Georg Mayr

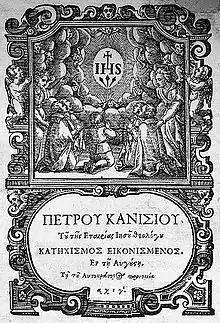
Title page (Augsburg 1613) of Mayr's Greek translation of the catechism of Canisius.

Georg Mayr (Latin Georgius Marius) (1564–1623) was a Bavarian Jesuit priest and Hebrew grammarian.